Monteagle County

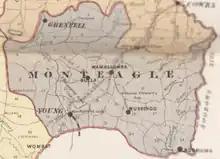
Monteagle County

Monteagle County was named in honour of Thomas Spring Rice, 1st Baron Monteagle of Brandon (1790–1866), a former Chancellor of the Exchequer.